Ganon

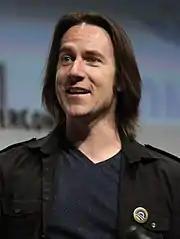
Matthew Mercer provides Ganondorf's English voice in "".

Ganon has two basic forms that appear throughout the series: one is a gigantic porcine form and the other is his humanoid Gerudo form. In the original "The Legend of Zelda", "A Link to the Past", , "Four Swords Adventures", "A Link Between Worlds", and "Echoes of Wisdom" he is depicted as a blue, bipedal pig wielding either a large sword or a trident. "Ocarina of Time" marks the first appearance of his humanoid form named Ganondorf, the physically imposing and armor-clad king of the Gerudo.